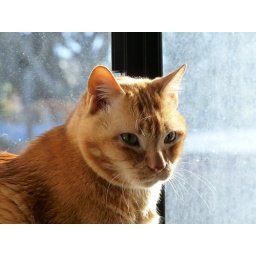
sitting by the window